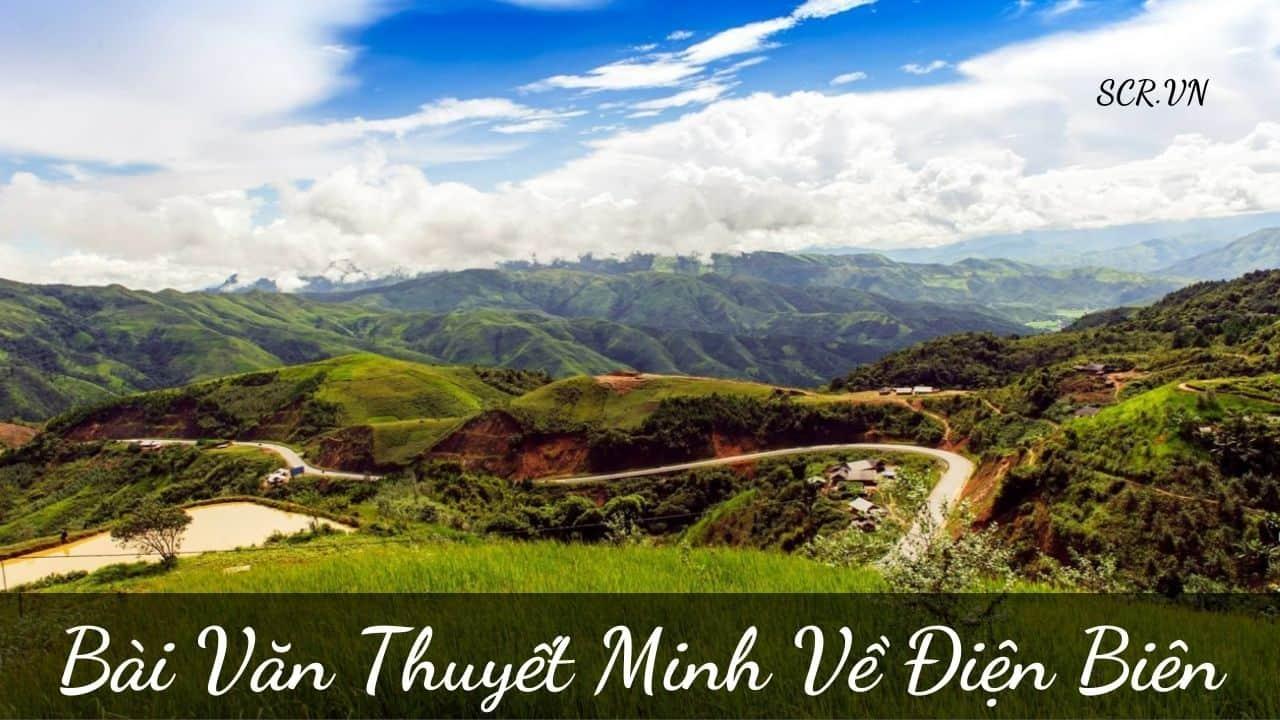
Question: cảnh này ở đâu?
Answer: cảnh này ở điện biên